Salavat constituency

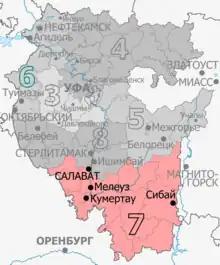
Constituency boundaries since 2016

The Salavat constituency (No.7) is a Russian legislative constituency in Bashkortostan. The constituency covers southern Bashkiria. The present day Salavat constituency was created in 2015 from most of former Kumertau constituency.